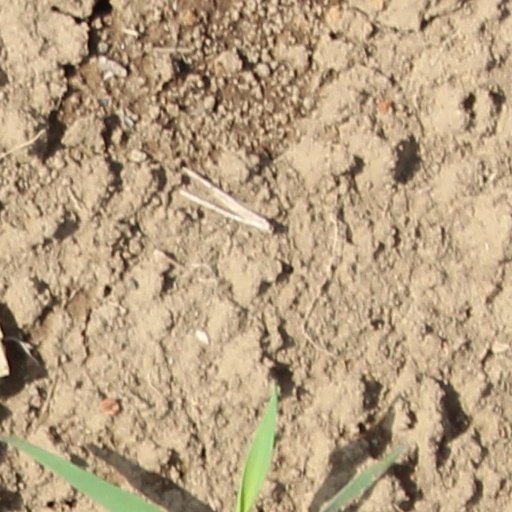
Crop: wheat